Heliantheae

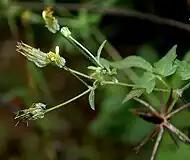
"Bidens biternata"- Spanish needles

The Heliantheae (sometimes called the sunflower tribe) are the third-largest tribe in the sunflower family (Asteraceae). With some 190 genera and nearly 2500 recognized species, only the tribes Senecioneae and Astereae are larger. The name is derived from the genus "Helianthus", which is Greek for sun flower. Most genera and species are found in North America (particularly in Mexico) and South America. A few genera are pantropical.